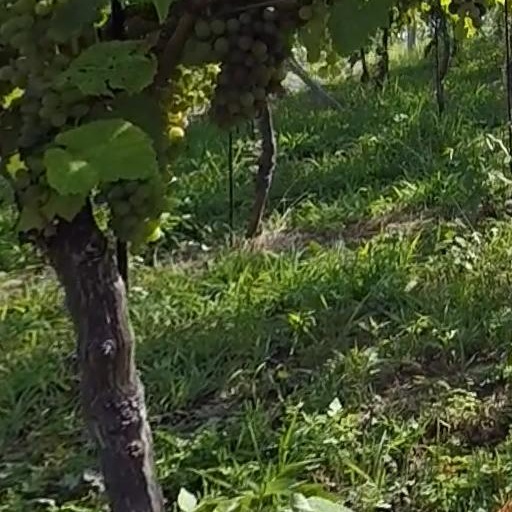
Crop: grape